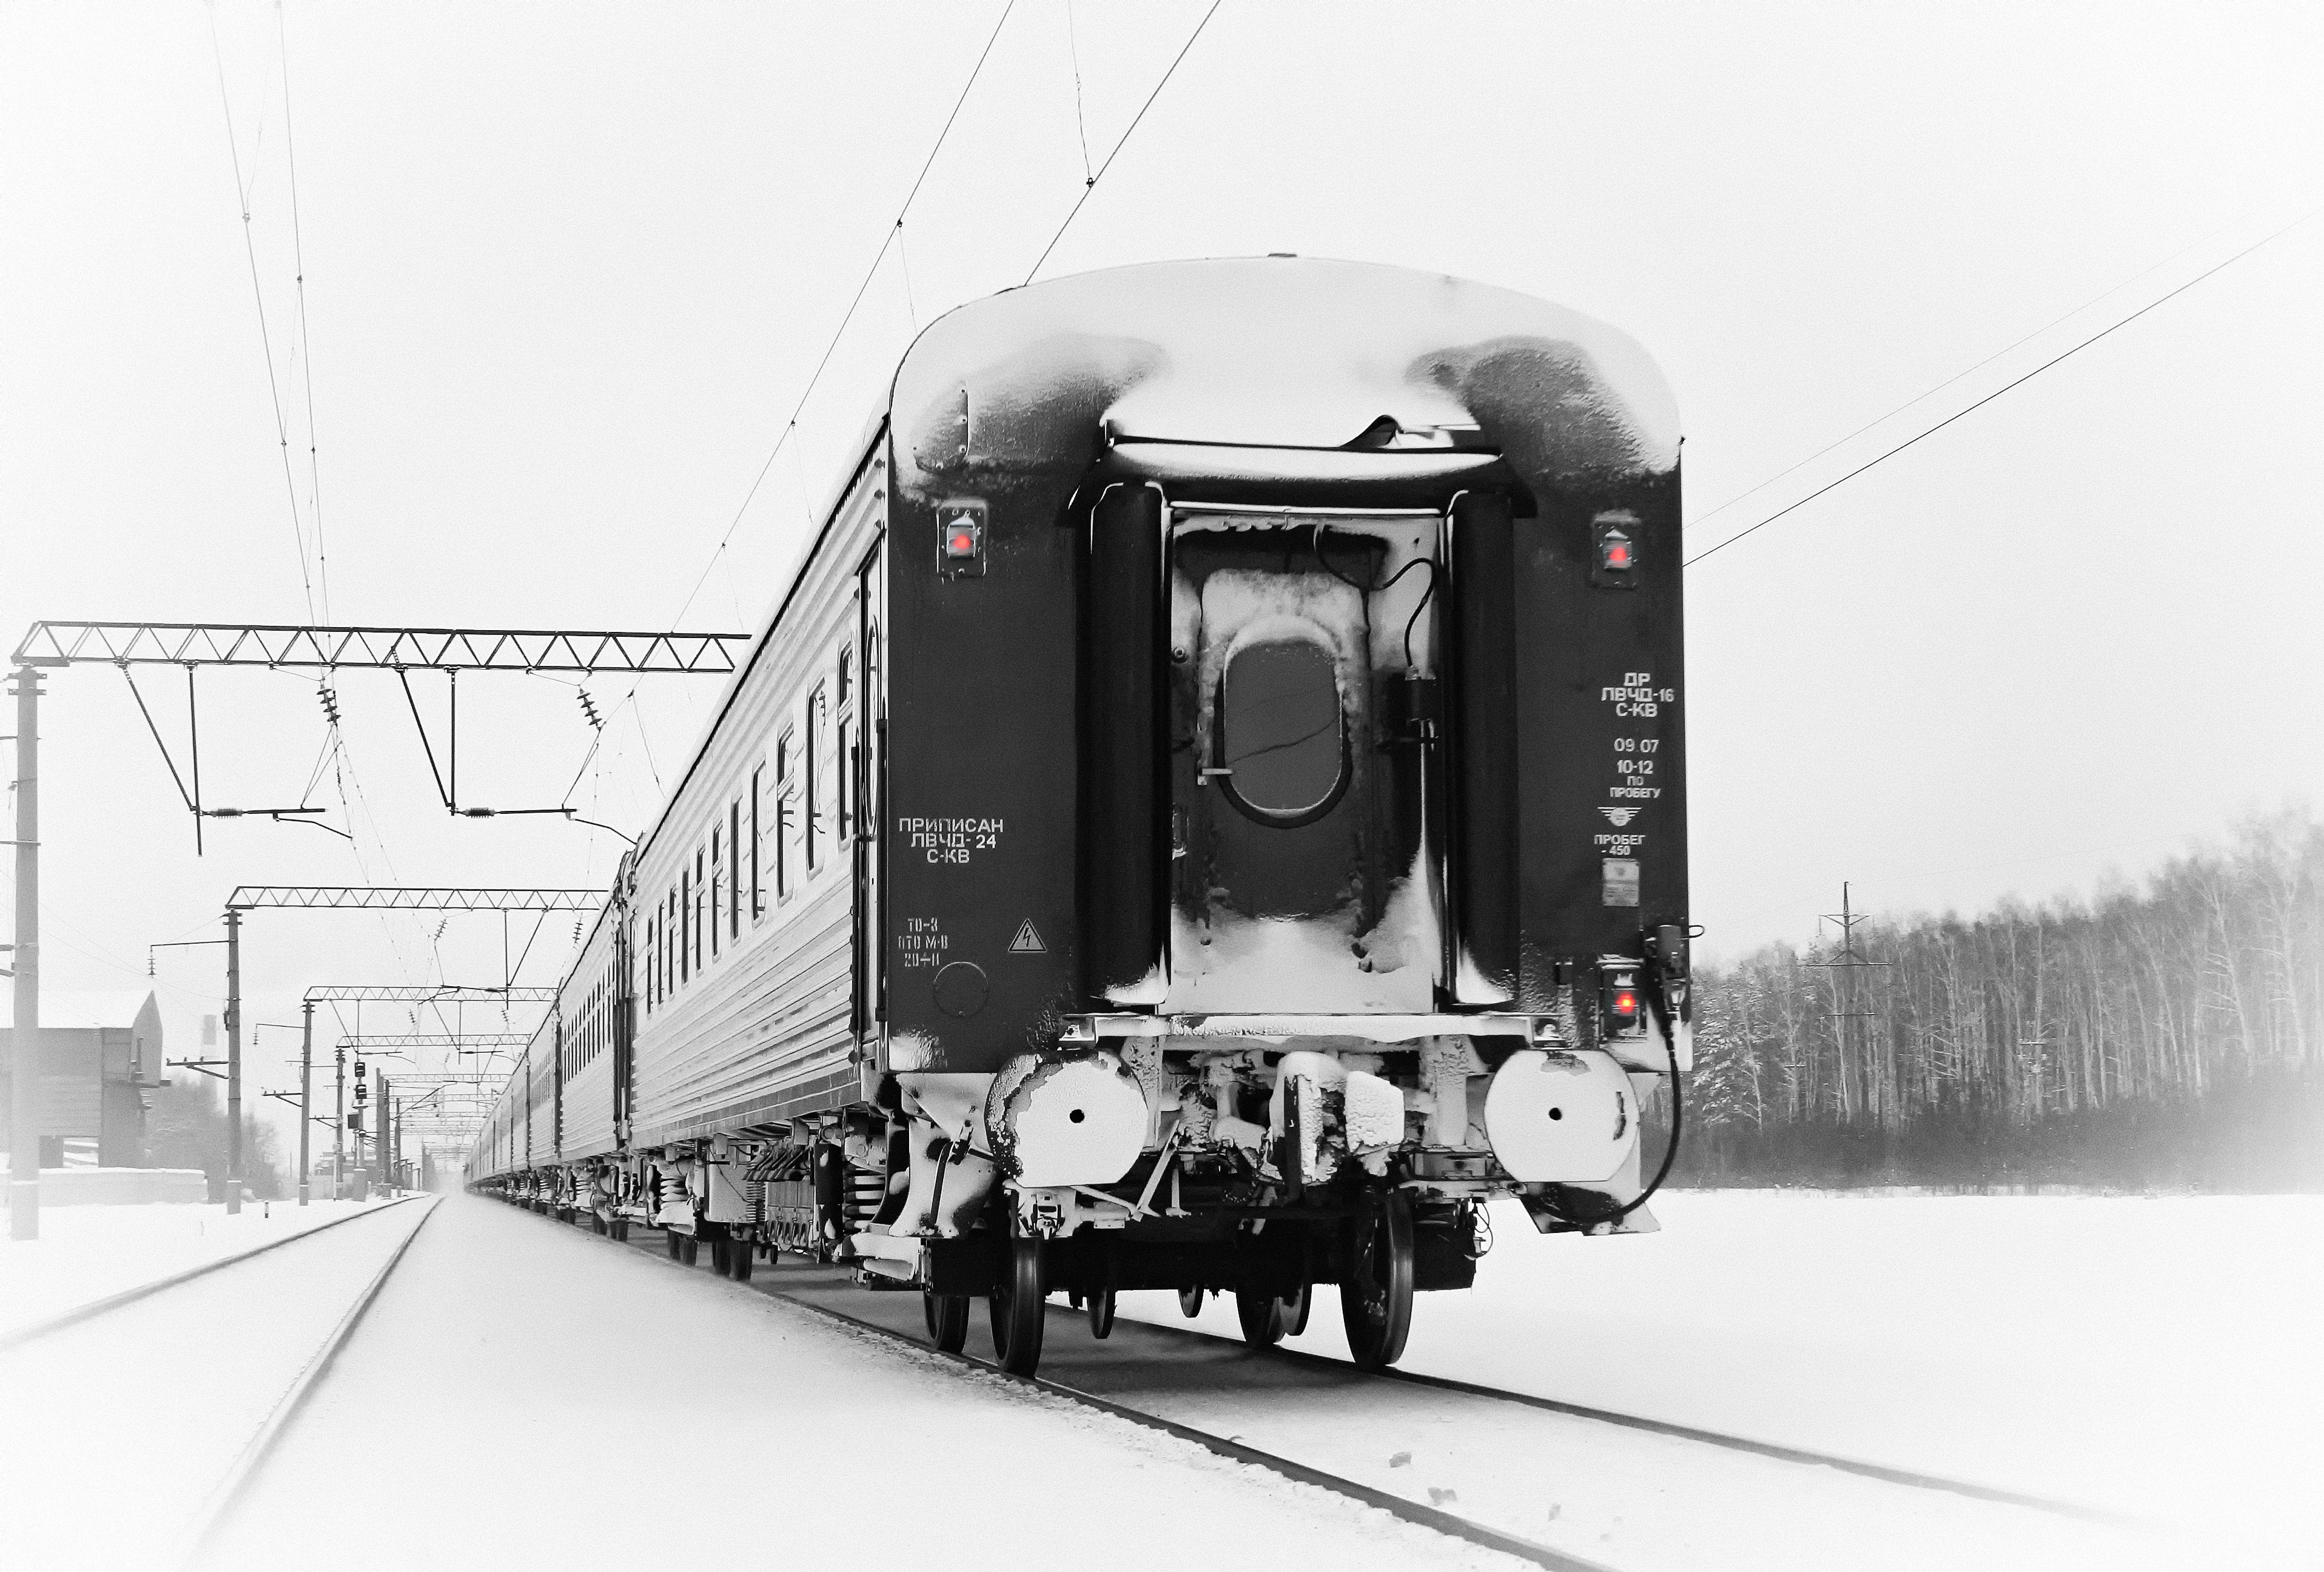
snow, winter, black and white, railway, train, transport, vehicle, weather, electricity, monochrome, locomotive, rail transport, monochrome photography, rolling stock, railroad car